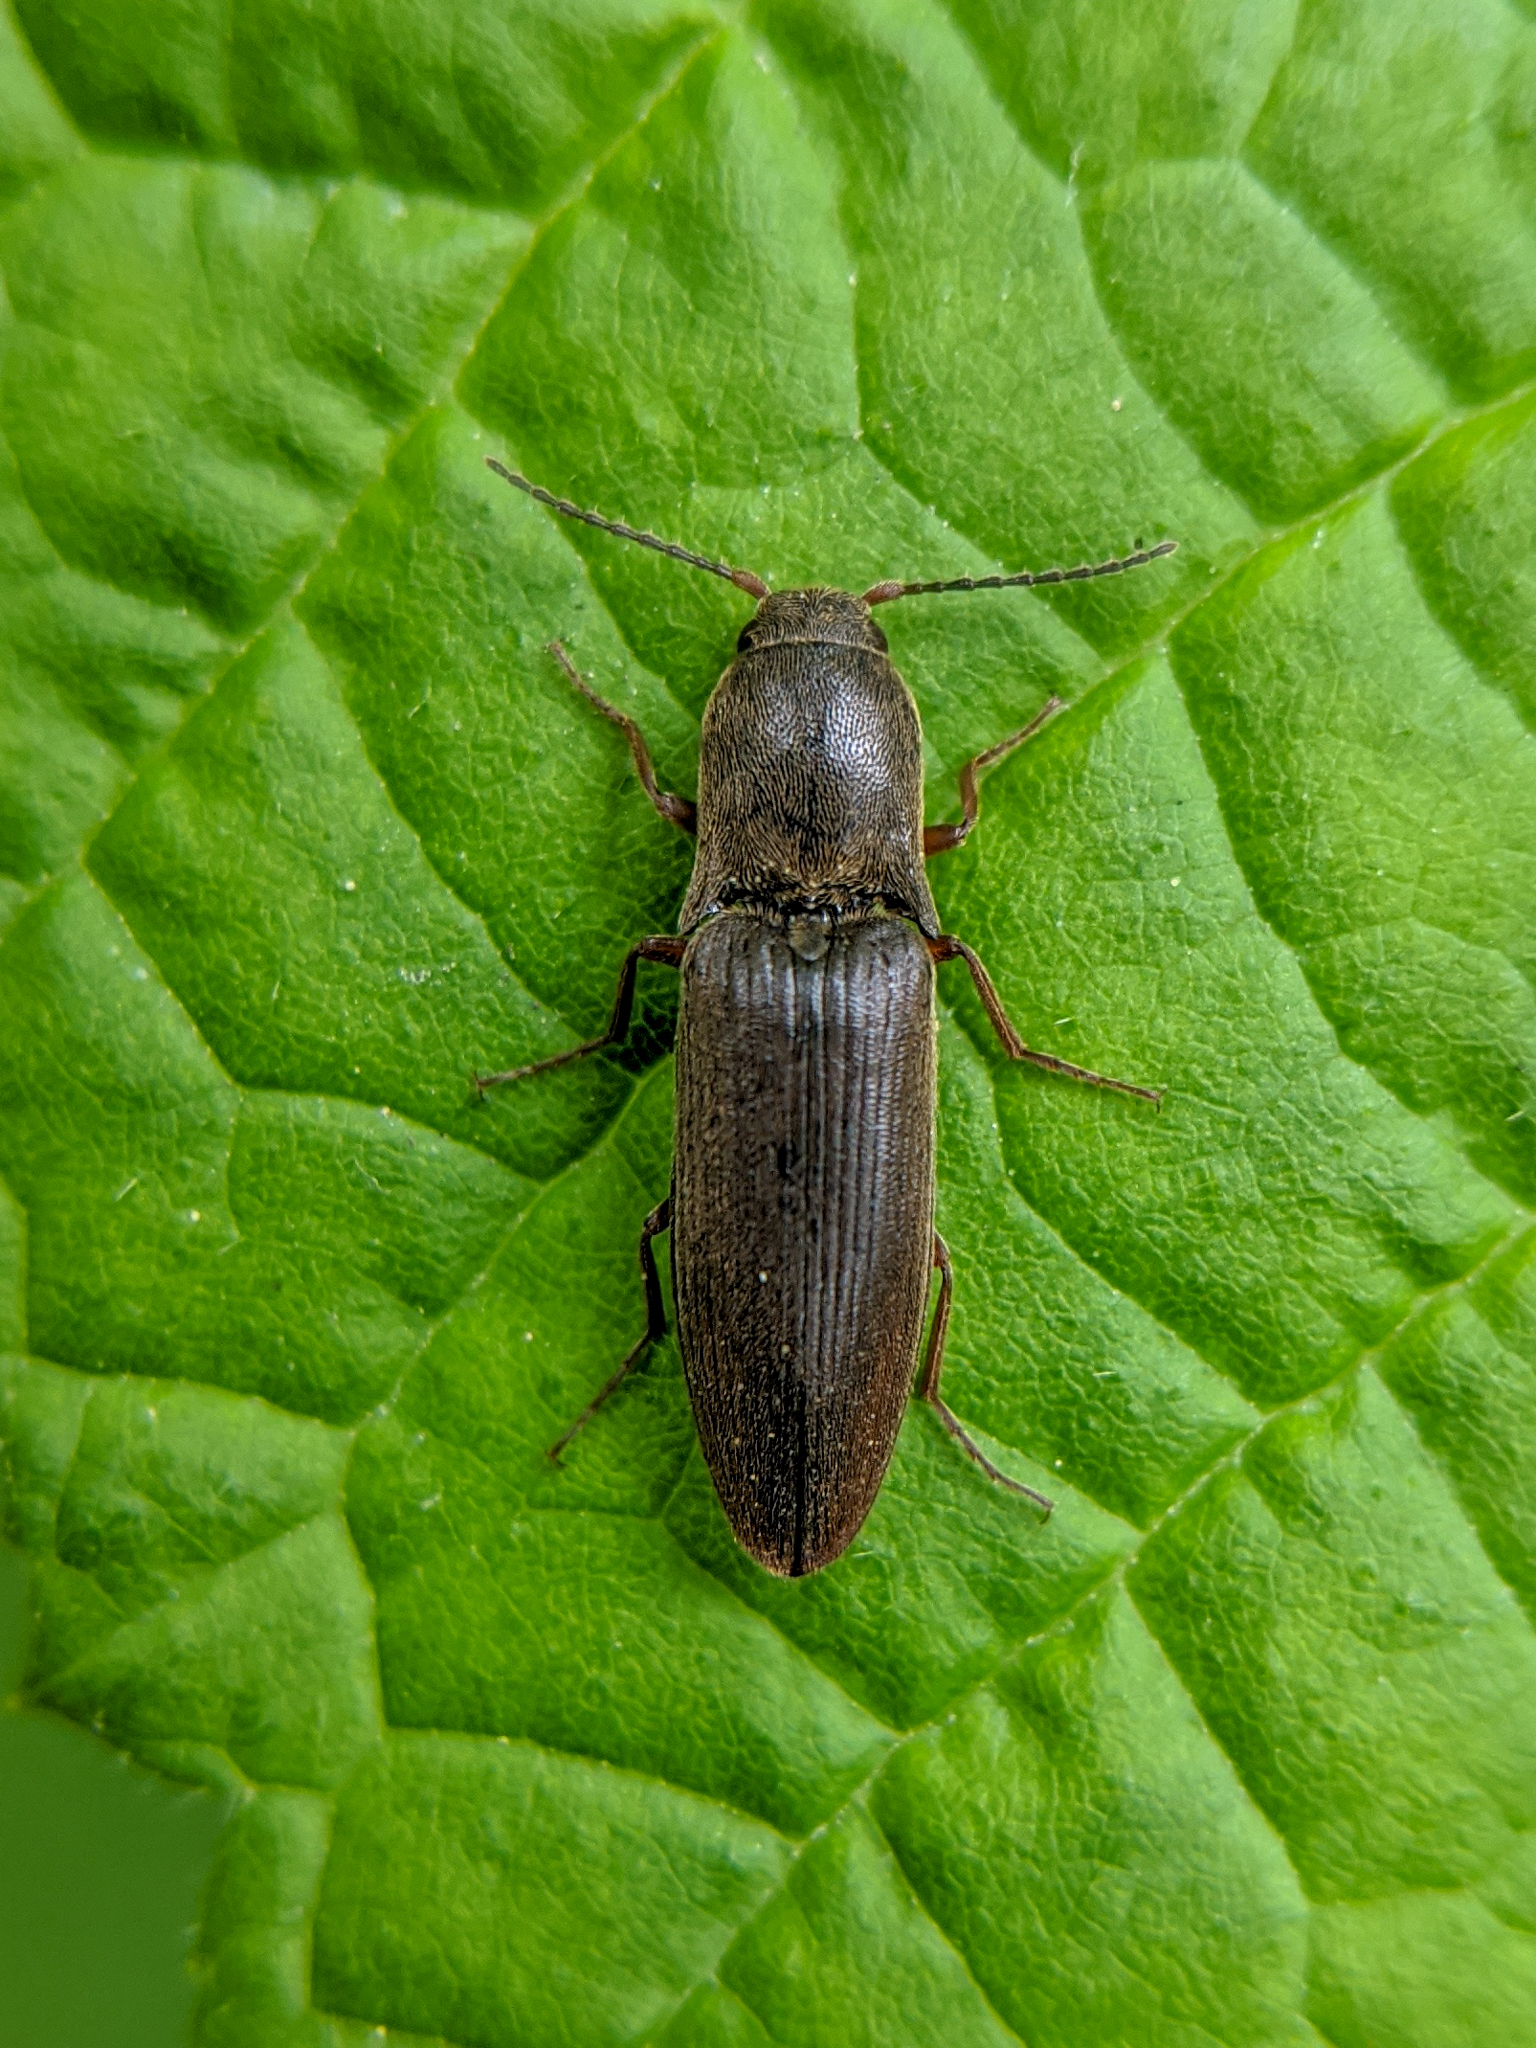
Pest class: clickbeetles_wireworms